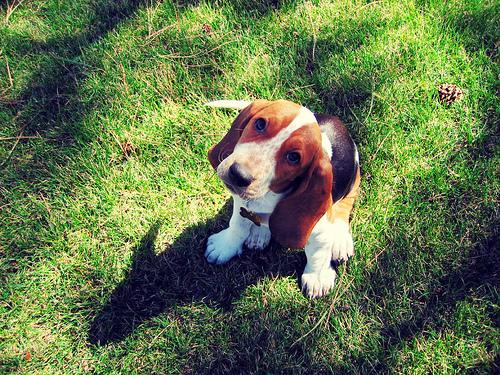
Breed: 241-n000100-basset